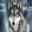
Label: wolf